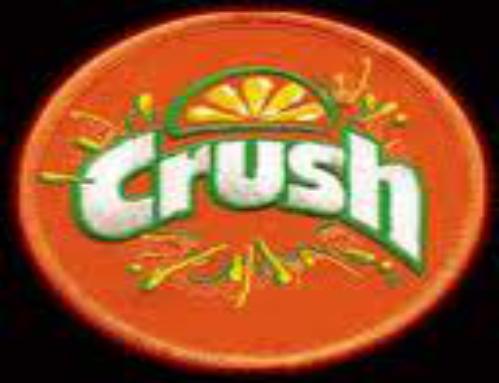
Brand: Crush
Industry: Food